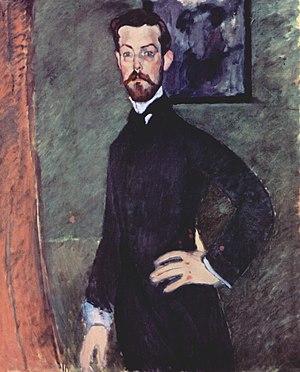
Amedeo Clemente Modigliani, né le 12 juillet 1884 à Livourne et mort le 24 janvier 1920 à Paris, est un peintre et sculpteur italien rattaché à l'École de Paris.